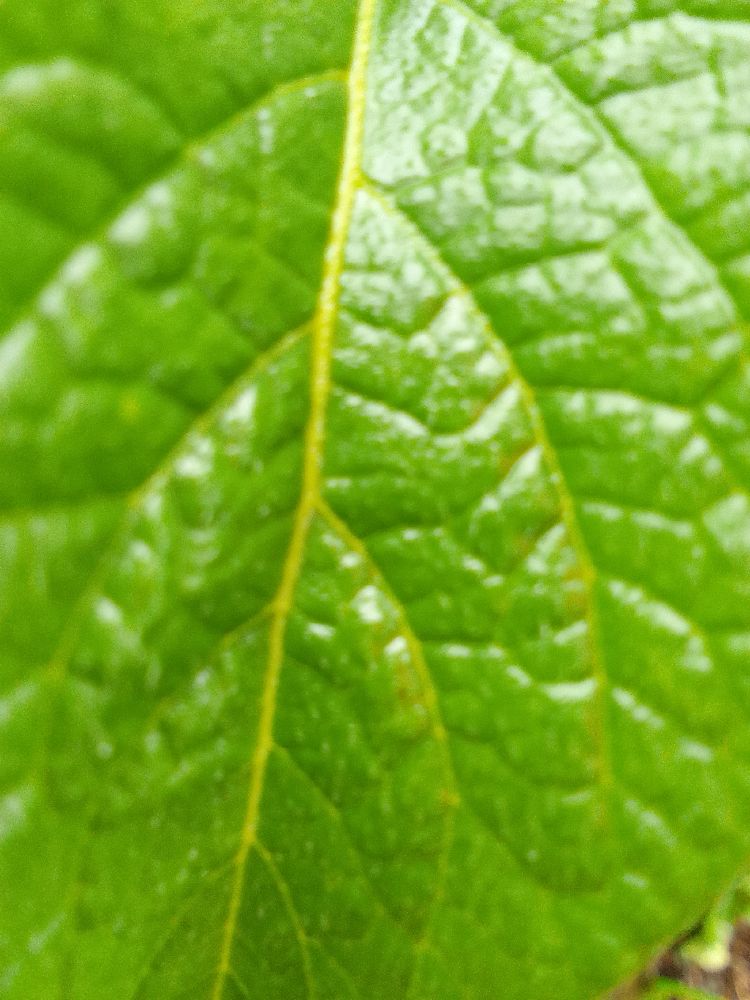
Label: Healthy